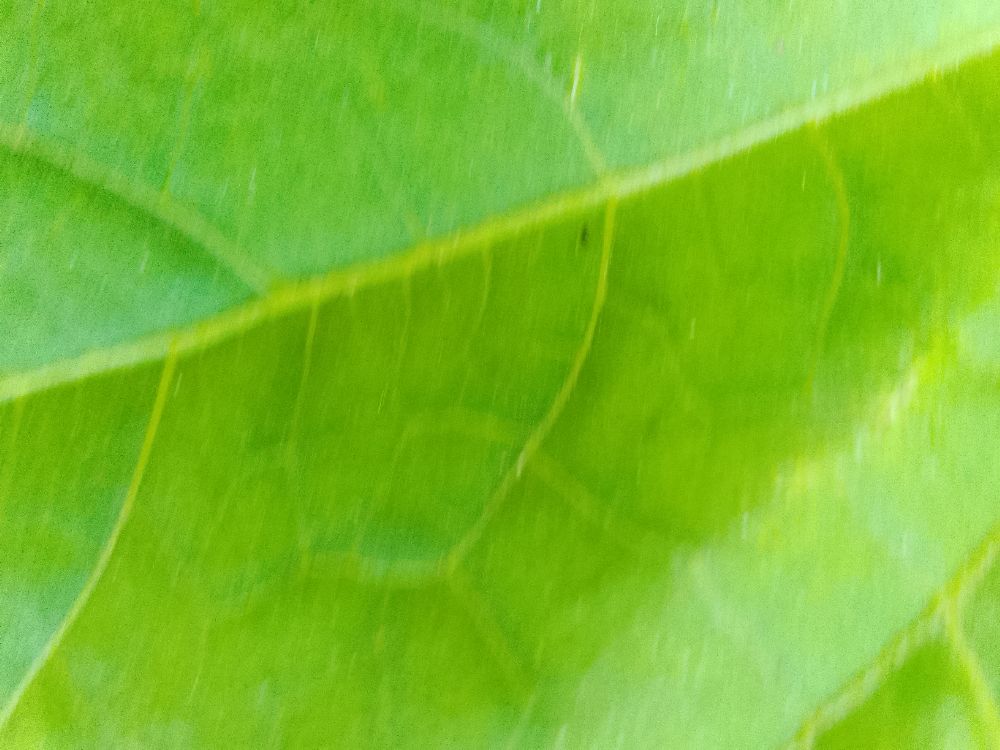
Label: healthy